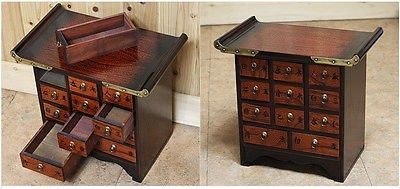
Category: table